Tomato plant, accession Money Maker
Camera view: bottom (45 deg); turntable rotation: 120 degrees
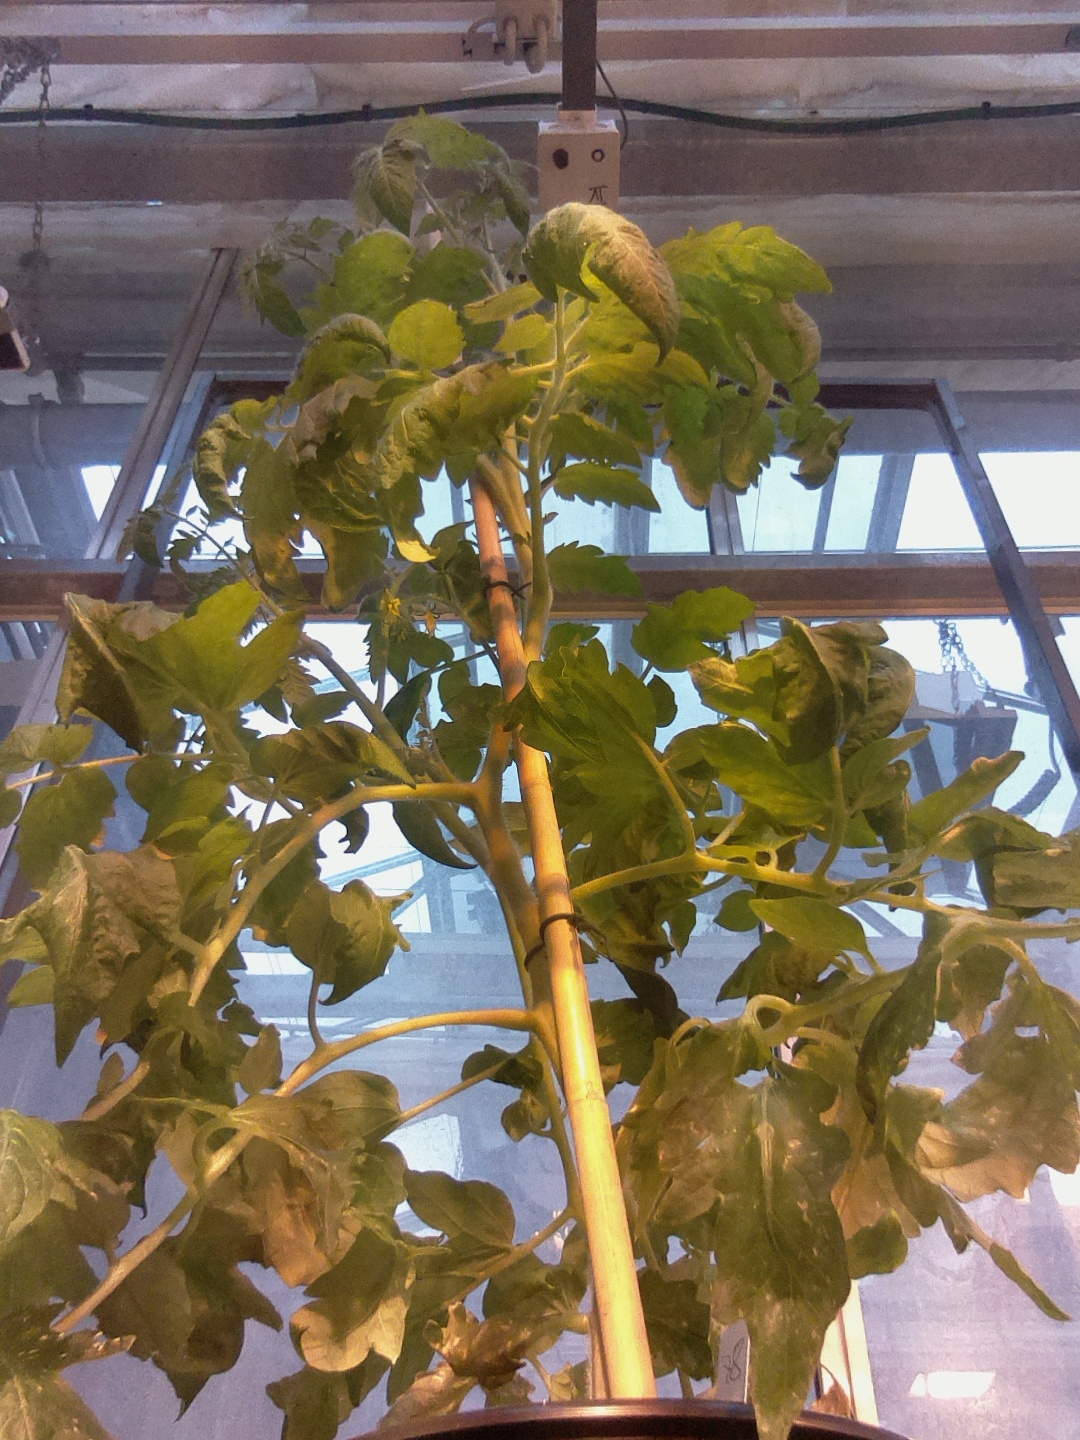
BBCH growth stage 70: Fruits at the main stem or branches visibles